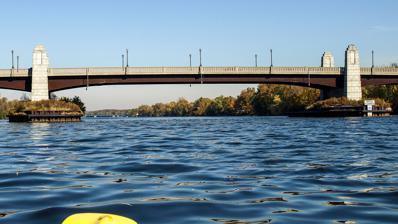
Building: 112th Street Bridge
Country: United States of America
Year built: 1922
Bridge in both in New York, United States 112th Street Bridge Coordinates 42°46′18″N 73°40′54″W / 42.7717°N 73.6817°W / 42.7717; -73.6817 Carries NY 470 Crosses Hudson River Locale Cohoes , Albany County , and Lansingburgh , Rensselaer County , both in New York , United States History Opened 1922 (1st) 1996 (2nd) Closed 1995 Location The 112th Street Bridge is a bridge that carries New York State Route 470 across the Hudson River in New York . It connects Van Schaick Island in the city of Cohoes with the Lansingburgh neighborhood of Troy . The original bridge was built in 1922 and demolished in 1995. The newer version was completed in 1996. See also List of crossings of the Hudson River References